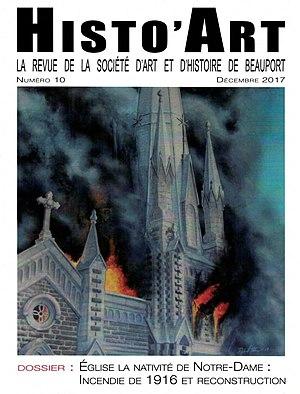
Revue Histo'Art n°10, page couverture
La Société d’art et d’histoire de Beauport est un organisme sans but lucratif fondé en 1983 et présidé par un conseil d’administration. Le président fondateur et l'archéologue Pierre Drouin. Le président actuel est Marcel Audy. La SAHB a son siège à l’arrondissement de Beauport à la ville de Québec. La SAHB compte une centaine d'adhérents et elle est membre de la Fédération des Sociétés d’histoire du Québec.